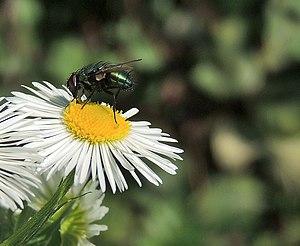
Les adultes sont pollinisateurs de fleurs.
La lucilie soyeuse, Lucilia sericata, est une espèce d'insectes diptères de la famille des Calliphoridae. C'est une mouche relativement commune dans la plupart des régions du monde. La larve de cette mouche joue un rôle important pour l’élimination des cadavres. Les adultes sont pollinisateurs de fleurs qui les attirent par leur odeur de charogne, dont la papaye. Cette espèce est parfois nommée Mouche verte à l'instar de nombreuses autres mouches lui ressemblant.